Egil Sundt

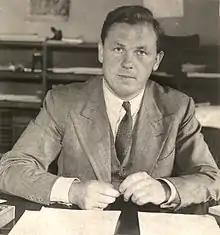

Egil Sundt (23 September 1903 – 6 September 1950) was a Norwegian lawyer and government official who served as director of several national agencies.